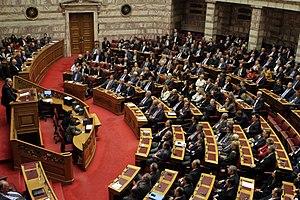
La XIVᵉ législature du Parlement hellénique est la législature du Parlement hellénique du 17 au 19 mai 2012. Elle est composée des 300 députés élus lors des élections législatives grecques de mai 2012. Il s'agit de la quatorzième législature de la Troisième République hellénique.
La XVᵉ législature du Parlement hellénique est la législature du Parlement hellénique du 28 juin 2012 au 31 décembre 2014. Elle est composée des 300 députés élus lors des élections législatives grecques de juin 2012. Il s'agit de la quinzième législature de la Troisième République hellénique.